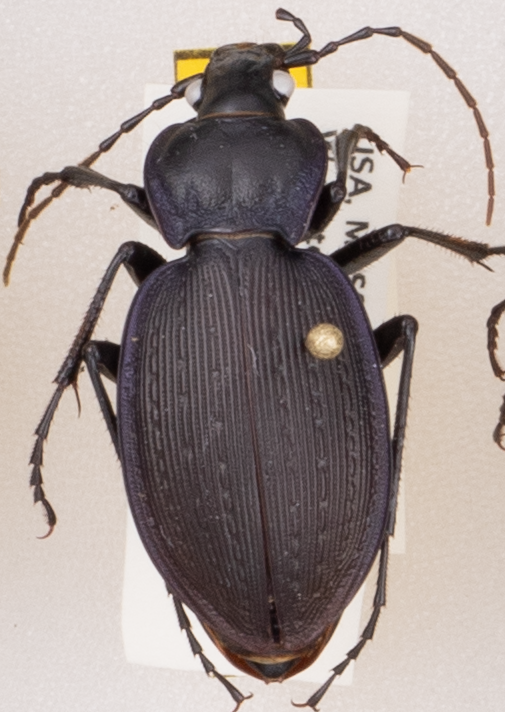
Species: Carabus goryi
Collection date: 2019-06-04
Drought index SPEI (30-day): -0.1
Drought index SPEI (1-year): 2.09
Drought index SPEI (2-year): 2.09